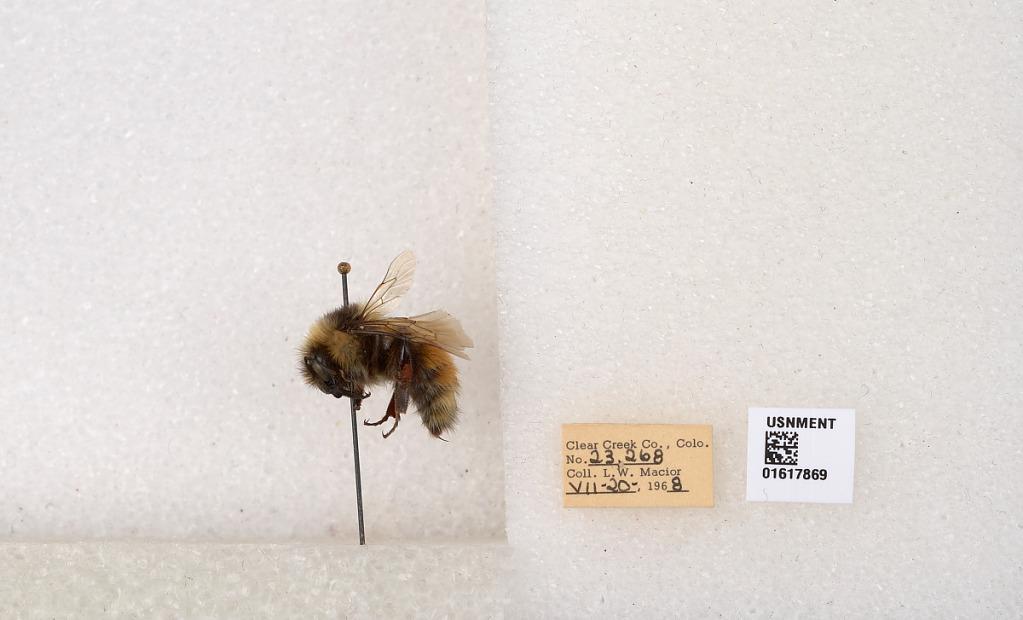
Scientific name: Bombus (Pyrobombus) sylvicola Kirby
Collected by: L. Macior
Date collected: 1968-7-20
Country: United States
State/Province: Colorado
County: Clear Creek
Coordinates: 39.6891, -105.644